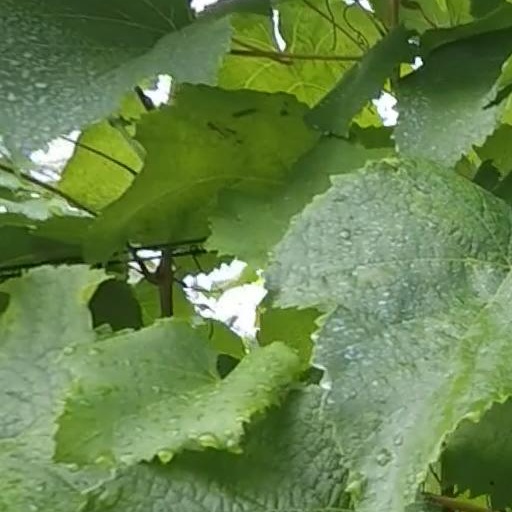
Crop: grape